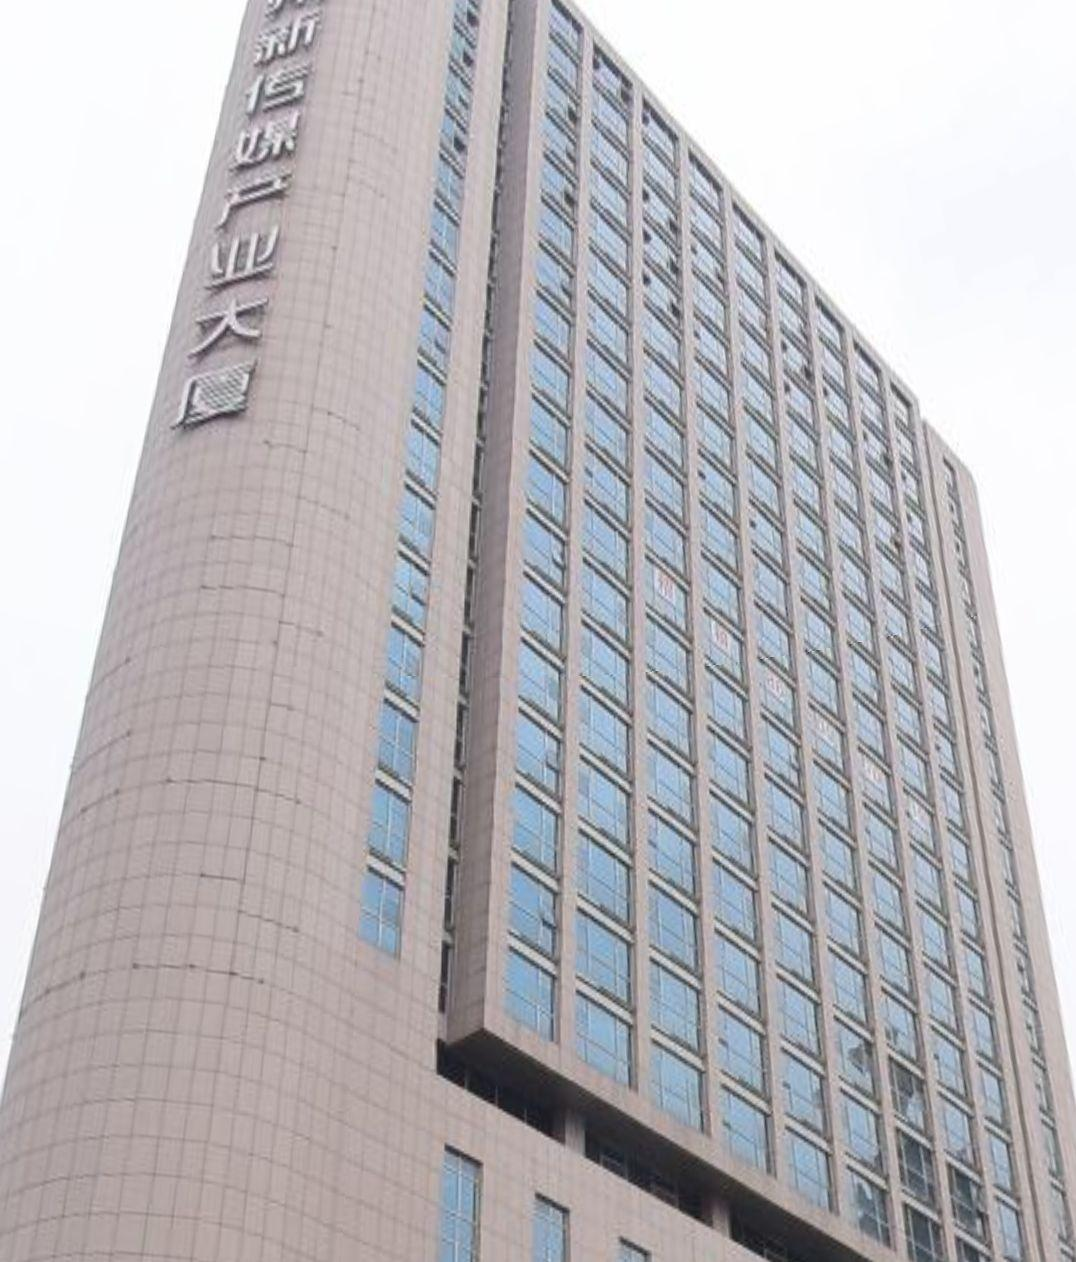
地标名称：杭州新传媒产业大厦
所在城市：杭州市·上城区